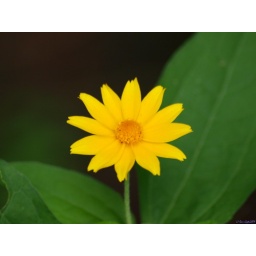
Nice seasonal flower with lovely yellow petals and green leaves. Photographed in Pune, India.